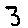
Label: 3